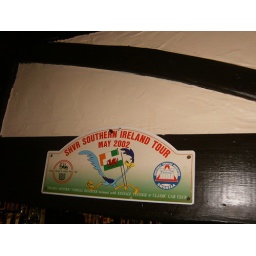
Funny signs in Kinsale bar